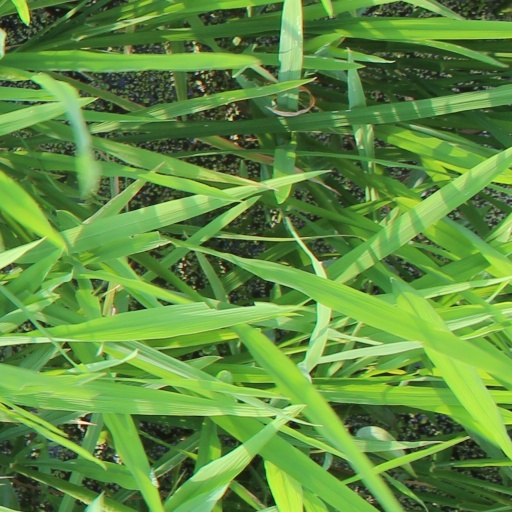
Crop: rice